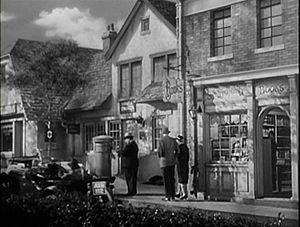
Alfred Hitchcock avait pour habitude de faire des caméos dans ses propres films. Ceux-ci sont devenus un trait caractéristique du réalisateur.